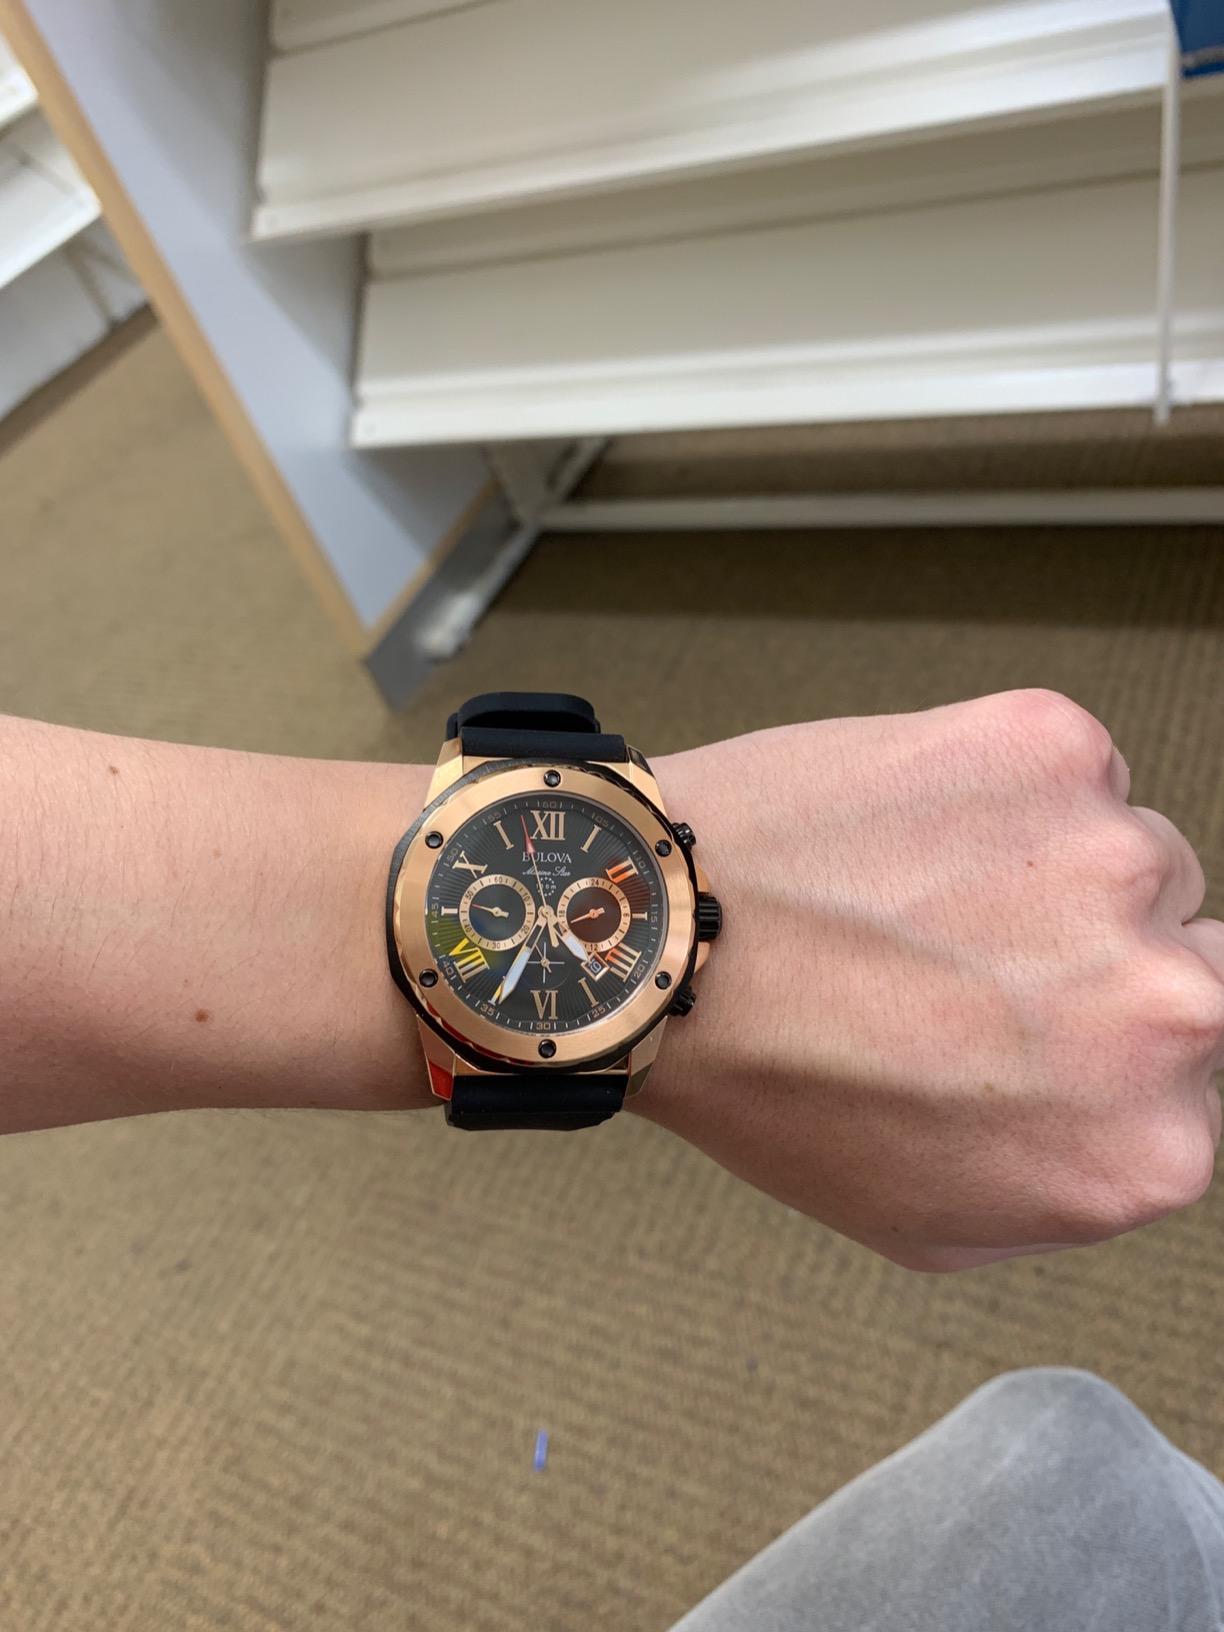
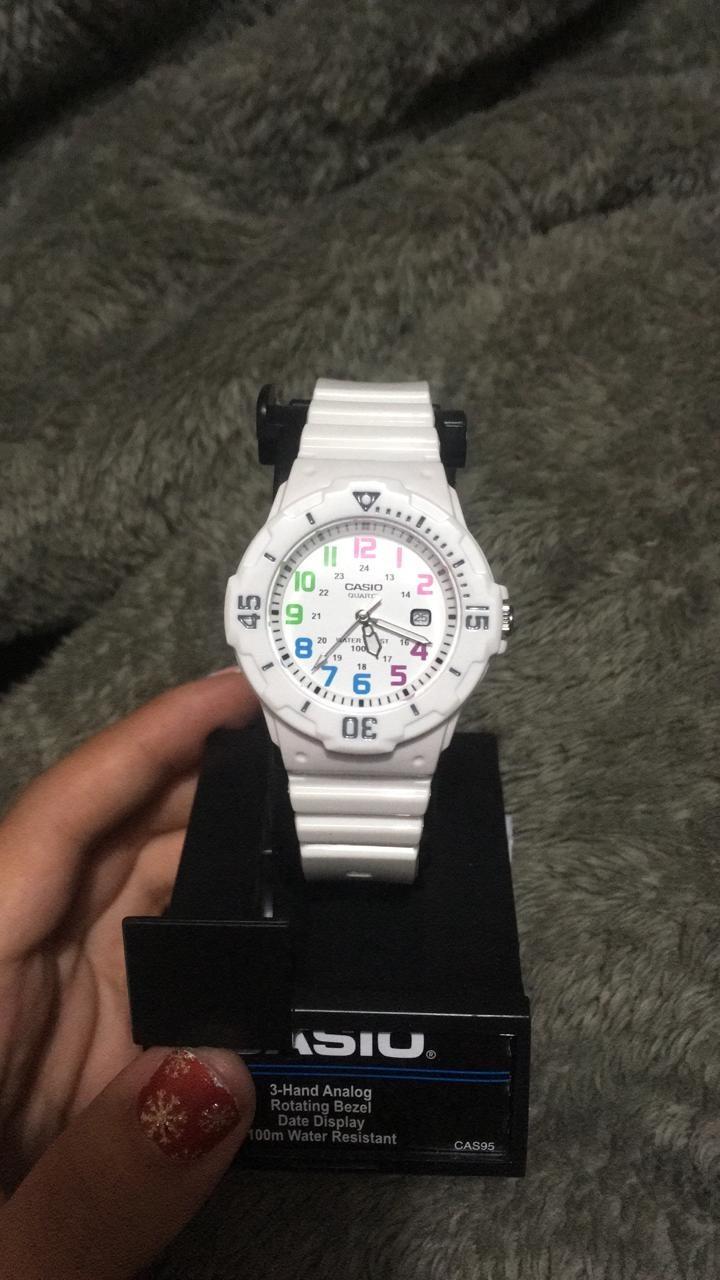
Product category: accessories_watch
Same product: no